Janusz Kruk

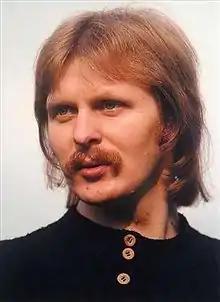

Janusz Kruk (7 August 1946 – 18 June 1992) was a Polish singer, guitarist and composer, the leader of the popular band 2 Plus 1.